Flying Eagle cent

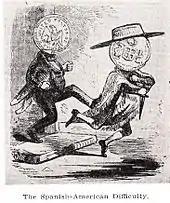
The February 1857 suggestion of "Harper's Weekly" that "The Spanish-American Difficulty" had been solved by making Spanish silver non-legal tender proved premature.

In 1858, the Mint tried to alleviate the breakage problem using a new version of the cent with a shallower relief. This attempt led to the major variety of the series, as coins of the revised version have smaller letters in the inscriptions than those struck earlier. The two varieties are about equally common, and were probably struck side by side for some period as the Mint used up older dies. Efforts to conserve dies were the probable cause of another variety, the 1858/7, as 1857-dated dies were overstruck to allow them to be used in the new year.